USS May

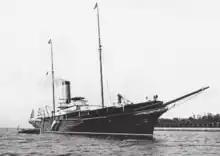
"May" as a private yacht

Operating out of New London, Connecticut, "May" patrolled along the Atlantic coast and in the Caribbean during World War I, protecting vital Allied shipping from German U-boats.